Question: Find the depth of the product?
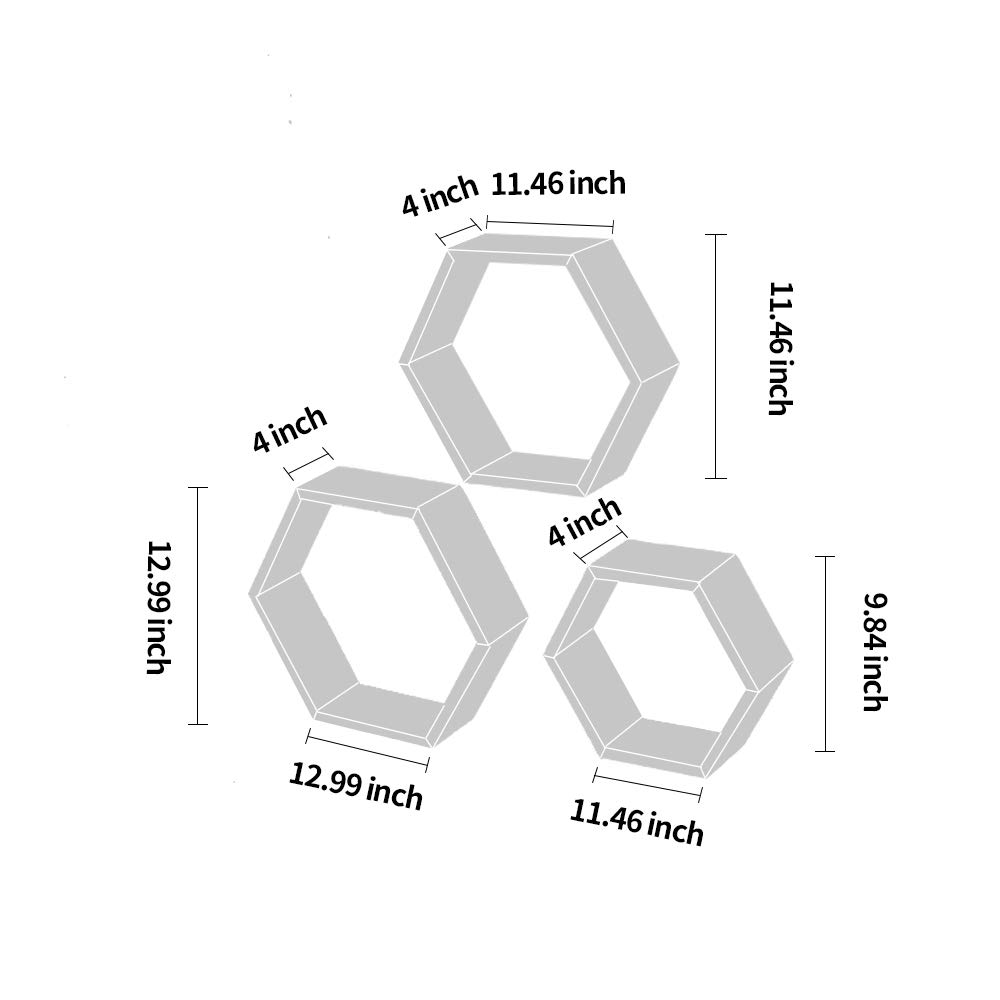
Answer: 11.46 inch